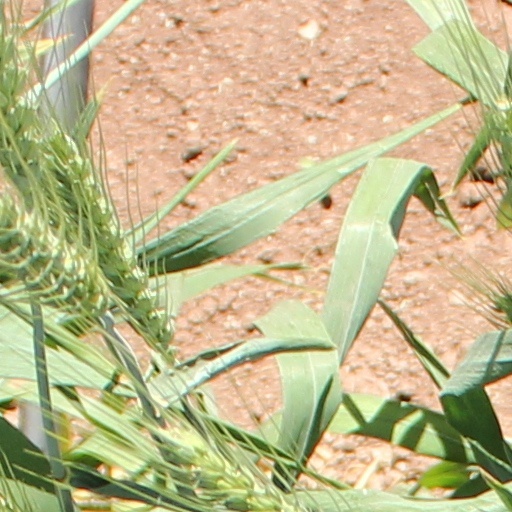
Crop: wheat